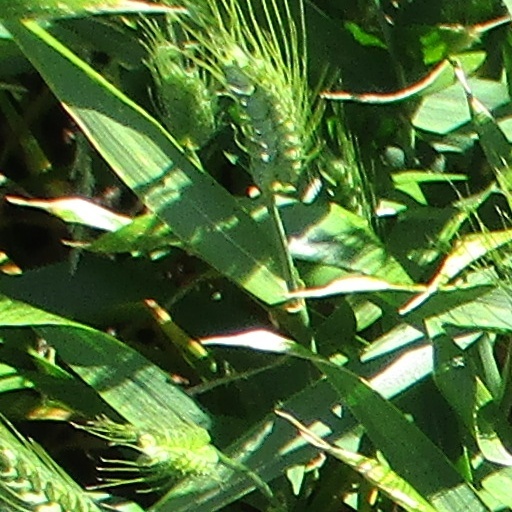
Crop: wheat